Rhadinothamnus anceps

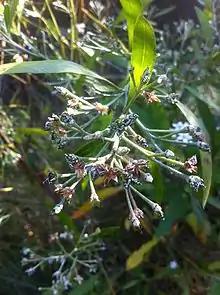
Rhadinothamnus anceps foliage

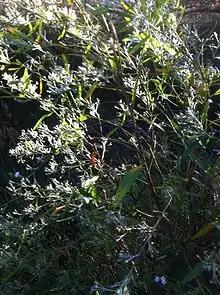
Rhadinothamnus anceps habit

Rhadinothamnus anceps, commonly known as blister bush, is a shrub belonging to the genus of "Rhadinothamnus", which is endemic to Western Australia.